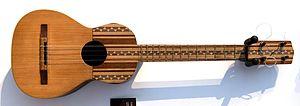
Le cuatro est un petit instrument de musique à quatre cordes utilisé au Venezuela, en Colombie, au Mexique et à Porto Rico. C'est une petite guitare qui offre beaucoup de possibilités de jeu rythmique. Elle dérive de la guitare baroque espagnole qui engendra également le cavaquinho portugais, prédécesseur du ukulélé.